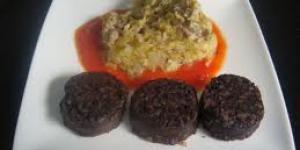
morcilla negra con manzana y col a la pimienta